Toodyay Public Library

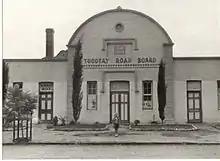
Toodyay Road Board offices early 1950s

In July 1926 ownership of the building and land reverted to the Crown and subsequently to the Toodyay Road Board. In November 1926 the Water Supply Department requested from the Board payment of arrears due on the Mechanics' Institute account amounting to £3/12/-.